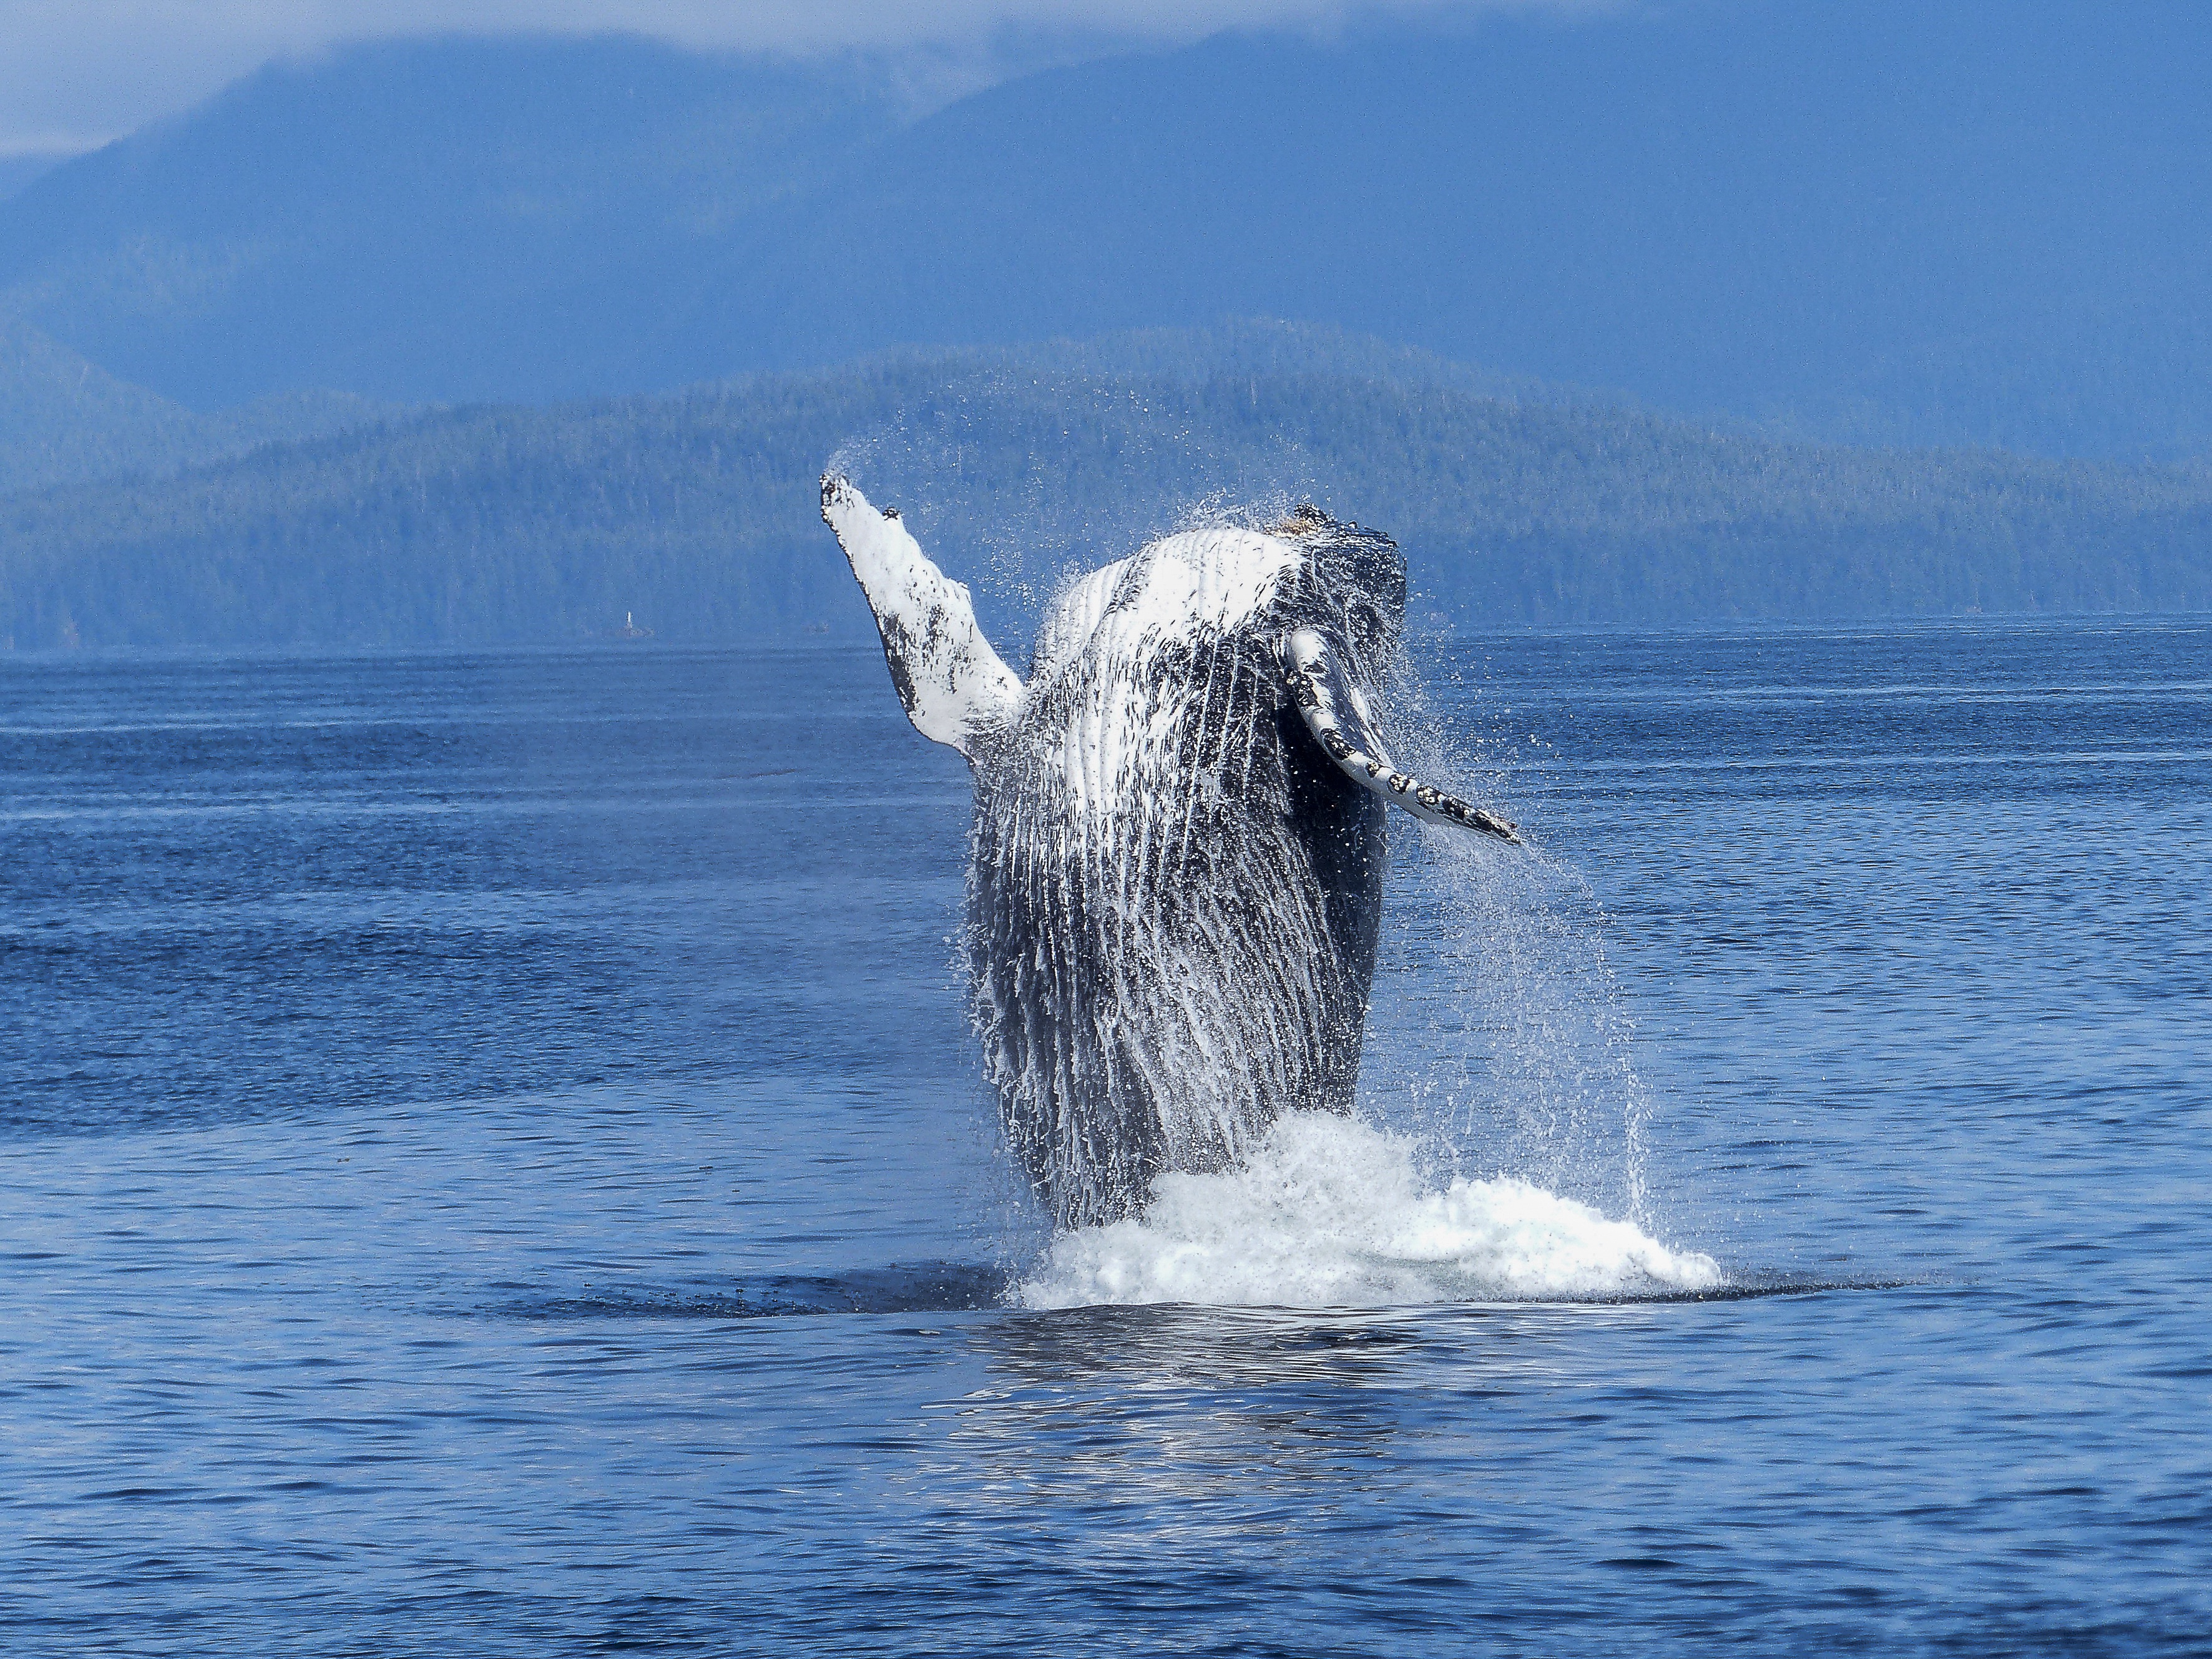
sea, water, nature, ocean, animal, jumping, wildlife, splash, mammal, aquatic, humpback whale, fin, head, vertebrate, whale, pacific, colossus, natural spectacle, arctic ocean, marine mammal, whales dolphins and porpoises, grey whale, lob tailing, maritime life